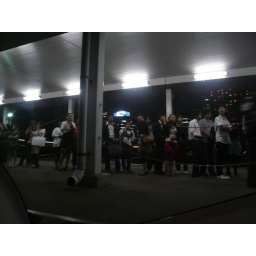
a water bus designed by Leiji Matsumoto